Lenzie Peat Railway

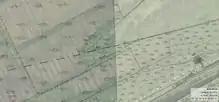
Lenzie Peat Railway map circa 1960

The bogs of the moss were exploited for peat, and the site was served by a railway which took the cut peat to a storage and dispatch area (peat packing shed on the map) adjacent to the Edinburgh and Glasgow Railway (E&G). The works were owned by the Peat Development Co Ltd.